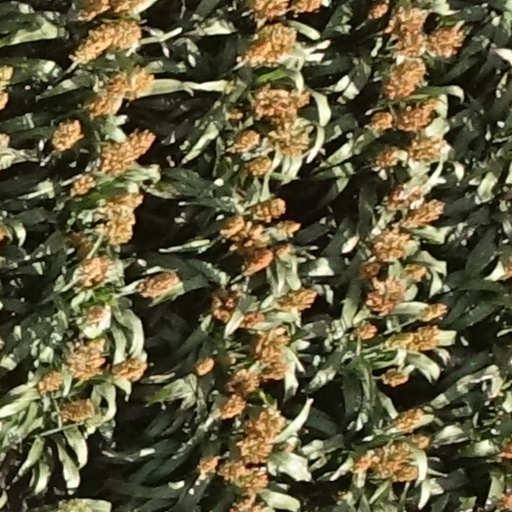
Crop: sorghum